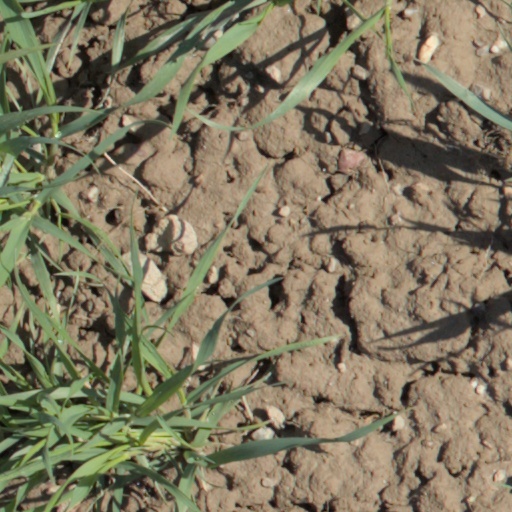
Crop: wheat